Jagdgeschwader 26

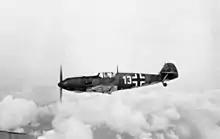
Bf 109 E, JG 1, similar to those flown by JG 26 in 1940

Fall Gelb opened on 10 May 1940. JG 26 flew cover for the invasion of the Netherlands and Battle of the Hague. JG 26 operated in the vicinity of Amsterdam. One Bf 109 was lost in combat with a Fokker D.XXI, several others were reported damaged. Eight Dutch aircraft, some from 2-1 and 1–2, "Java", Royal Dutch Air Force, were claimed shot down. The Allied armies enacted their Dyle Plan into Belgium on 11 May, screened by three groups of French fighters, four Hawker Hurricane squadrons from the RAF Advanced Air Striking Force, supported by elements of No. 11 Group RAF in England. III. "Gruppe" claimed five P-36s from GC I/4 without loss; the French lost their commander and another killed, one captured, two wounded and several damaged fighters. JG 26 pilots were given credit for eight destroyed near Antwerp. The following day, no reported contact was made with any enemy aircraft. Stab, III. "Gruppe" and III./JG 3 moved near the Dutch border at Mönchengladbach and II. "Gruppe" to Uerdingen. RAF Fighter Command made contact with the Luftwaffe for the first time on 13 May, against JG 26. Supermarine Spitfires from No. 66 Squadron RAF and Boulton Paul Defiants from No. 264 Squadron RAF. Seven Spitfires and one Defiant were claimed; one Spitfire and five Defiants were lost. Two Dutch and two French aircraft, one from GC III/3, were also claimed in the Rotterdam and Dordrecht areas. The cost was to 1./JG 26, which suffered two pilots killed and another temporarily captured. On 14 May, JG 26 was busy supporting German advances at the Battle of Gembloux. III. "Gruppe" engaged in air combat destroying a section of four Hurricanes from No. 504 Squadron RAF as the decisive Battle of Sedan occurred further south. The Dutch capitulated that day, permitting I. "Gruppe" to join the main battle. The group moved to Eindhoven a day later. Over the 15–17 May a further eight victory claims were granted to JG 26 pilots in battles over Lille, Seclin and Tournai, Mons and Overijse. From 18 May, it supported Army Group A's drive to the English Channel. II. "Gruppe" was credited with 12 enemy aircraft on the day in the Cambrai Douai area. Two out of six claims were confirmed the following day but lost commanding officer Herwig Knüppel killed. Two fighters from No. 253 Squadron RAF are known to have fallen in combat with JG 26. III. "Gruppe" moved to Beauvechain near Brussels while the recently attached III./JG 27 moved to Sint Truiden. I. "Gruppe", under JG 51, transferred to Antwerp 23 May.